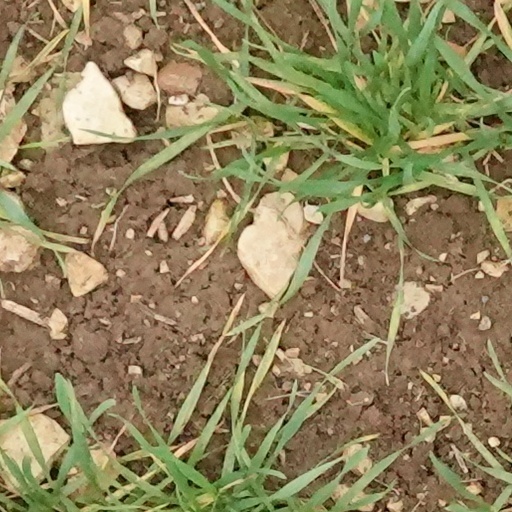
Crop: wheat